Western Metropolis (1863 ship)

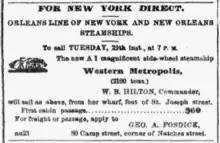
1865 advertisement for New Orleans to New York passage aboard Western Metropolis.

As an Army transport, "Western Metropolis" was not an armed vessel. She had no guns mounted. Nonetheless, while returning from New Orleans to New York, she managed to capture a British-flagged blockade runner, "Rosita". On January 28, 1864 she observed the ship near Key West and chased her down in three hours. Despite having only three muskets and no ammunition, Captain William B. Hilton organized a boarding party of passengers and crew that seized the ship. Upon taking control, her captors found that "Rosita" was in the process of being scuttled. Her seacocks were open and the ship was flooding. Further, a safety valve on the steam engine was closed, creating the likelihood of a boiler explosion. Quick work resolved both threats and "Rosita" was towed to Key West as a prize of war. After her adventurous trip, the ship arrived in New York on February 3, 1864.